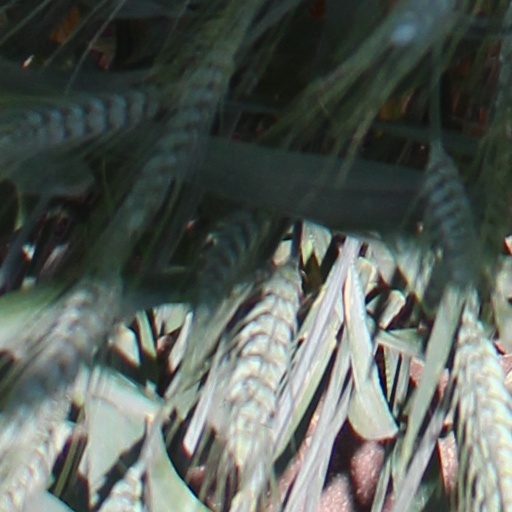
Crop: wheat